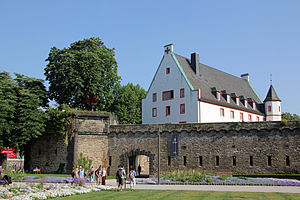
Deutsches Eck
Det 'egentlige' Deutsches Eck – Deutschherrenhaus med den tyske ordens kors.
Deutsches Eck er en landtange i Koblenz, hvor Mosel munder ud i Rhinen. I 1897 blev her bygget en 37 meter høj rytterstatue af kejser Wilhelm 1.